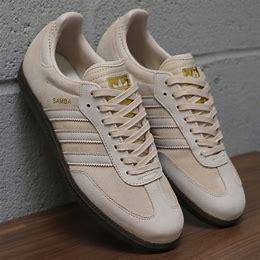
Brand: Adidas
Model: Samba